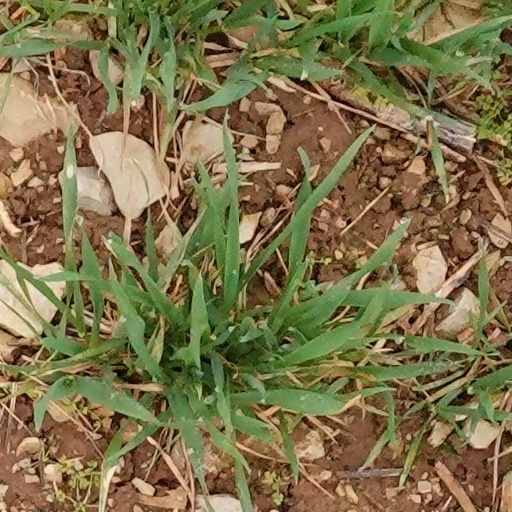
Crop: wheat